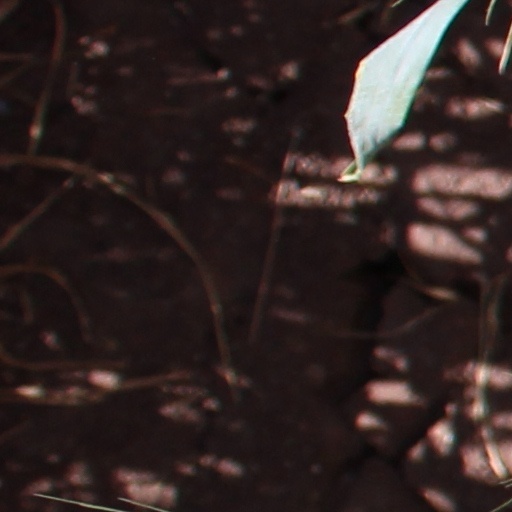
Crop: wheat